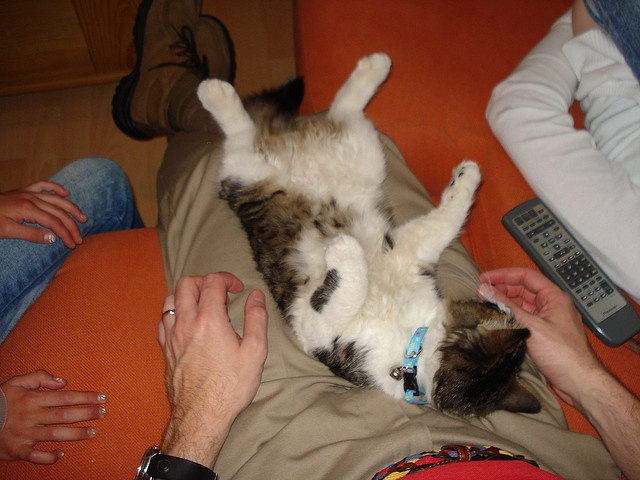
A cat is lying on its back in a man's lap.
A cat sits with his belly up in a person's lap.
A cat lays on its back while sitting in someone's lap.
A person sitting on a couch with a cat laying on its back.
A cat laying on a persons lap who is sitting on a couch